Stucco

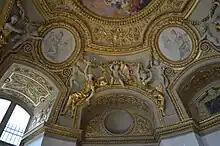
Baroque stucco on the ceiling of the Rotonde de Mars in the Louvre Palace, Paris, by Gaspard and Balthazard Marsy, 1658

Stucco or render is a construction material made of aggregates, a binder, and water. Stucco is applied wet and hardens to a very dense solid. It is used as a decorative coating for walls and ceilings, exterior walls, and as a sculptural and artistic material in architecture. Stucco can be applied on construction materials such as metal, expanded metal lath, concrete, cinder block, or clay brick and adobe for decorative and structural purposes.